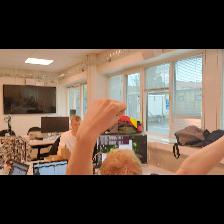
Label: Human